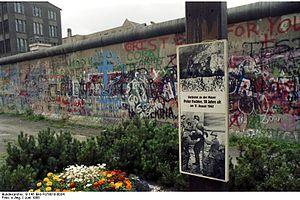
Cette liste est celle des cent-trente-six personnes recensées par le Centre d'histoire contemporaine de Potsdam et par le Mémorial du Mur de Berlin comme étant mortes en raison de l'existence du Mur de Berlin. Érigé en 1961 par les autorités de la République démocratique allemande et démantelé à partir de 1989, le « mur de protection antifasciste », appelé « mur de la honte » à l'Ouest, encerclait Berlin-Ouest pour empêcher les citoyens de la RDA de passer en RFA.
L'expression « victimes du Mur de Berlin » désigne les personnes ayant perdu la vie en tentant de fuir la République démocratique allemande en franchissant le Mur du 13 août 1961 au 9 novembre 1989. Ces personnes ont soit été abattues par les soldats des troupes frontalières de la RDA, soit ont trouvé la mort de façon accidentelle.